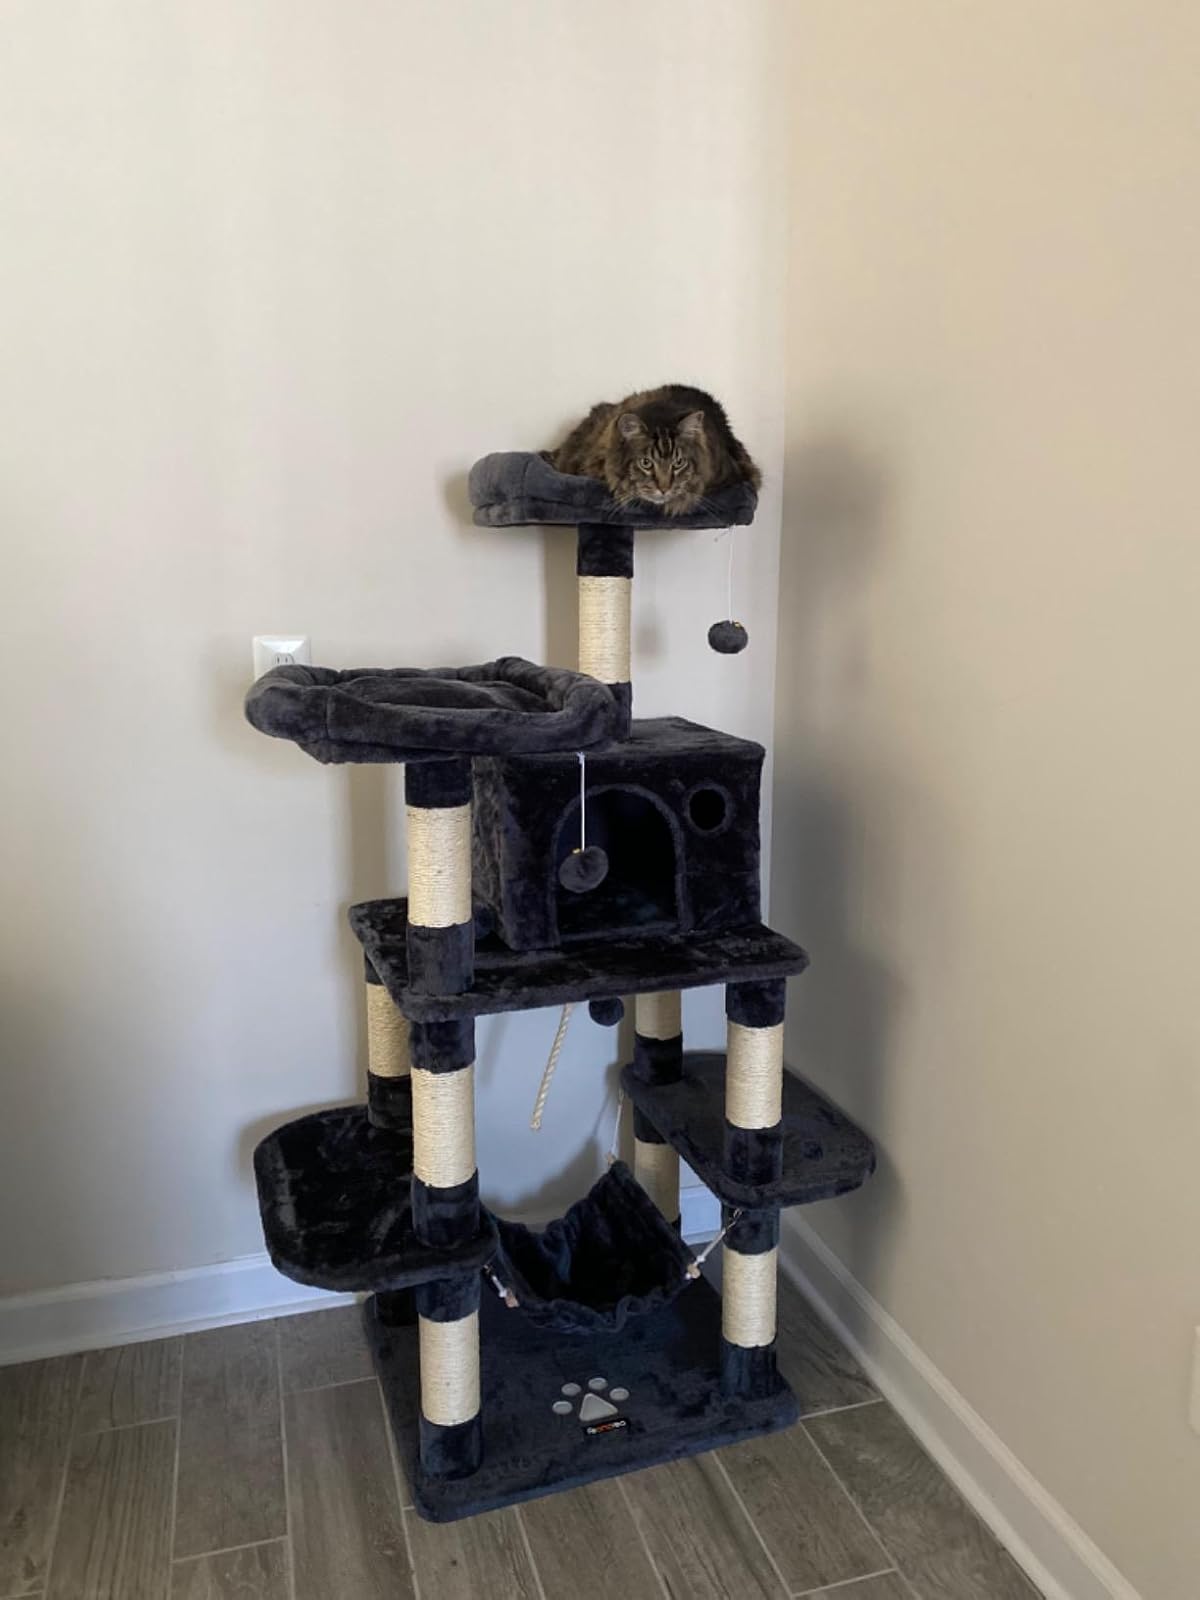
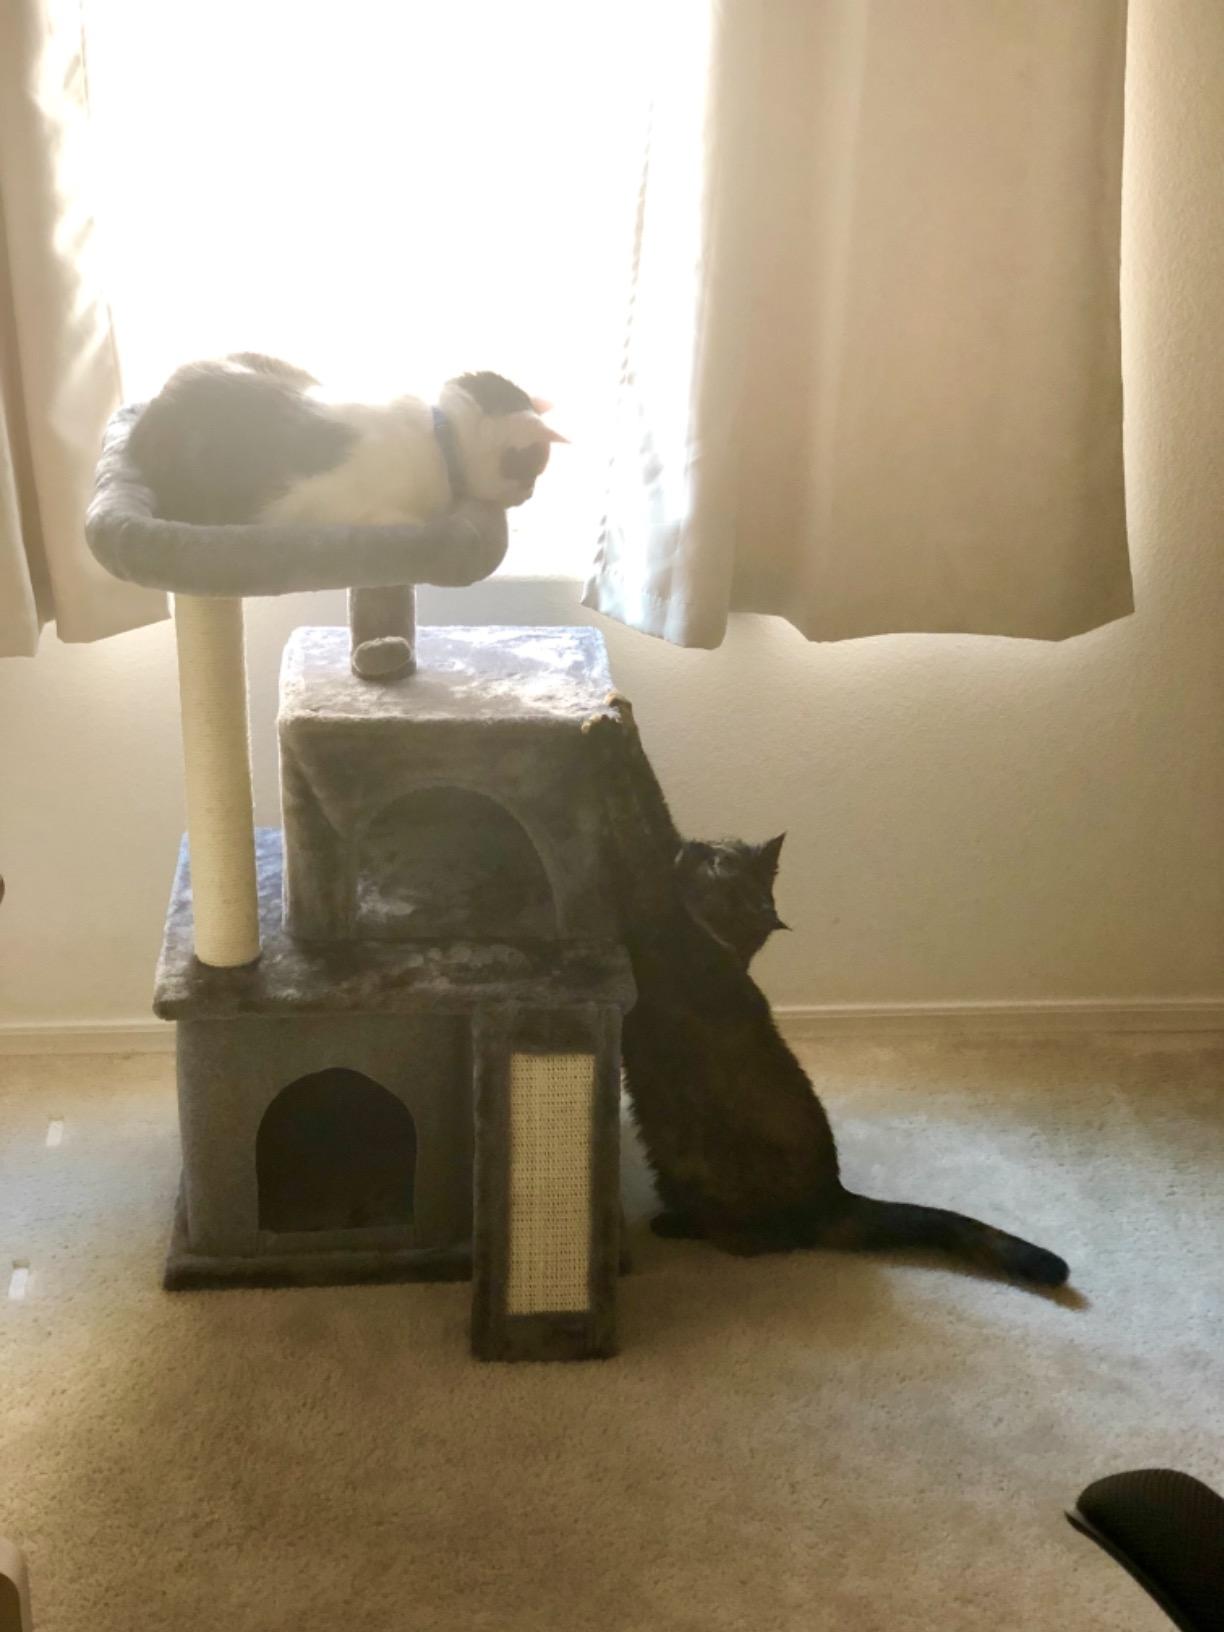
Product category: items_cat tree
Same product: no